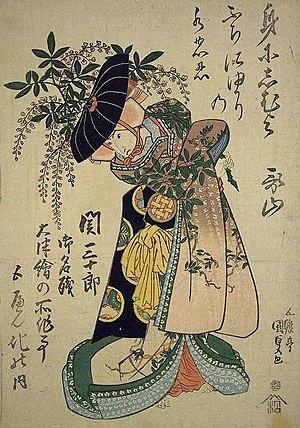
Le kabuki est une des formes du théâtre classique japonais, avec le nōgaku et le bunraku. Dernière née, elle est la plus hybride, qualifiée parfois de "chimère du monde de l'art" ou de "fusion des arts". Ce genre théâtral émerge au Japon, durant le XVIIᵉ siècle, sous la dynastie des Tokugawa, dans une société rigide et divisée en classes, au sein desquels les hommes sont dominants. Cette domination est perceptible dans la vie quotidienne des femmes, et par conséquent stylisée dans le théâtre. Pourtant, c'est une femme qui en est à l'origine, et malgré un jeu encore aujourd'hui masculin, l'obsession du genre reste de représenter la féminité, par les performances de l’onnagata et divers accessoires. L'influence de la femme sur le kabuki est donc primordiale sur son développement.